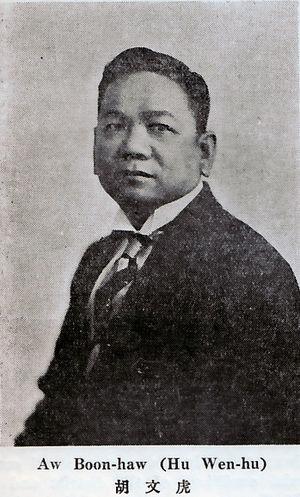
Aw Boon Haw chinois 胡文虎, pinyin : Hú Wénhǔ, est un entrepreneur et un philanthrope qui a créé et commercialisé le baume du tigre.